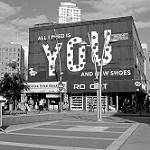
Label: B & W